Adams (lunar crater)

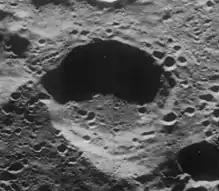
Oblique Lunar Orbiter 4 image, facing west

Adams is a lunar impact crater that is located in the rugged southeastern section of the Moon, near the lunar limb. It lies just to the southwest of the crater Legendre. To the northwest are the craters Hase and Petavius, and to the southwest is Furnerius. To the southwest of Adams is a system of rilles designated the Rimae Hase. The longest of these rilles follows a course to the southeast.